Analytic hierarchy process

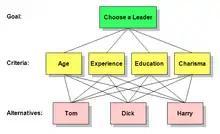
AHP hierarchy for choosing a leader. There is one goal, three candidates and four criteria for choosing among them.

Once the hierarchy has been constructed, the participants analyze it through a series of pairwise comparisons that derive numerical scales of measurement for the nodes. The criteria are pairwise compared against the goal for importance. The alternatives are pairwise compared against each of the criteria for preference. The comparisons are processed mathematically, and priorities are derived for each node.